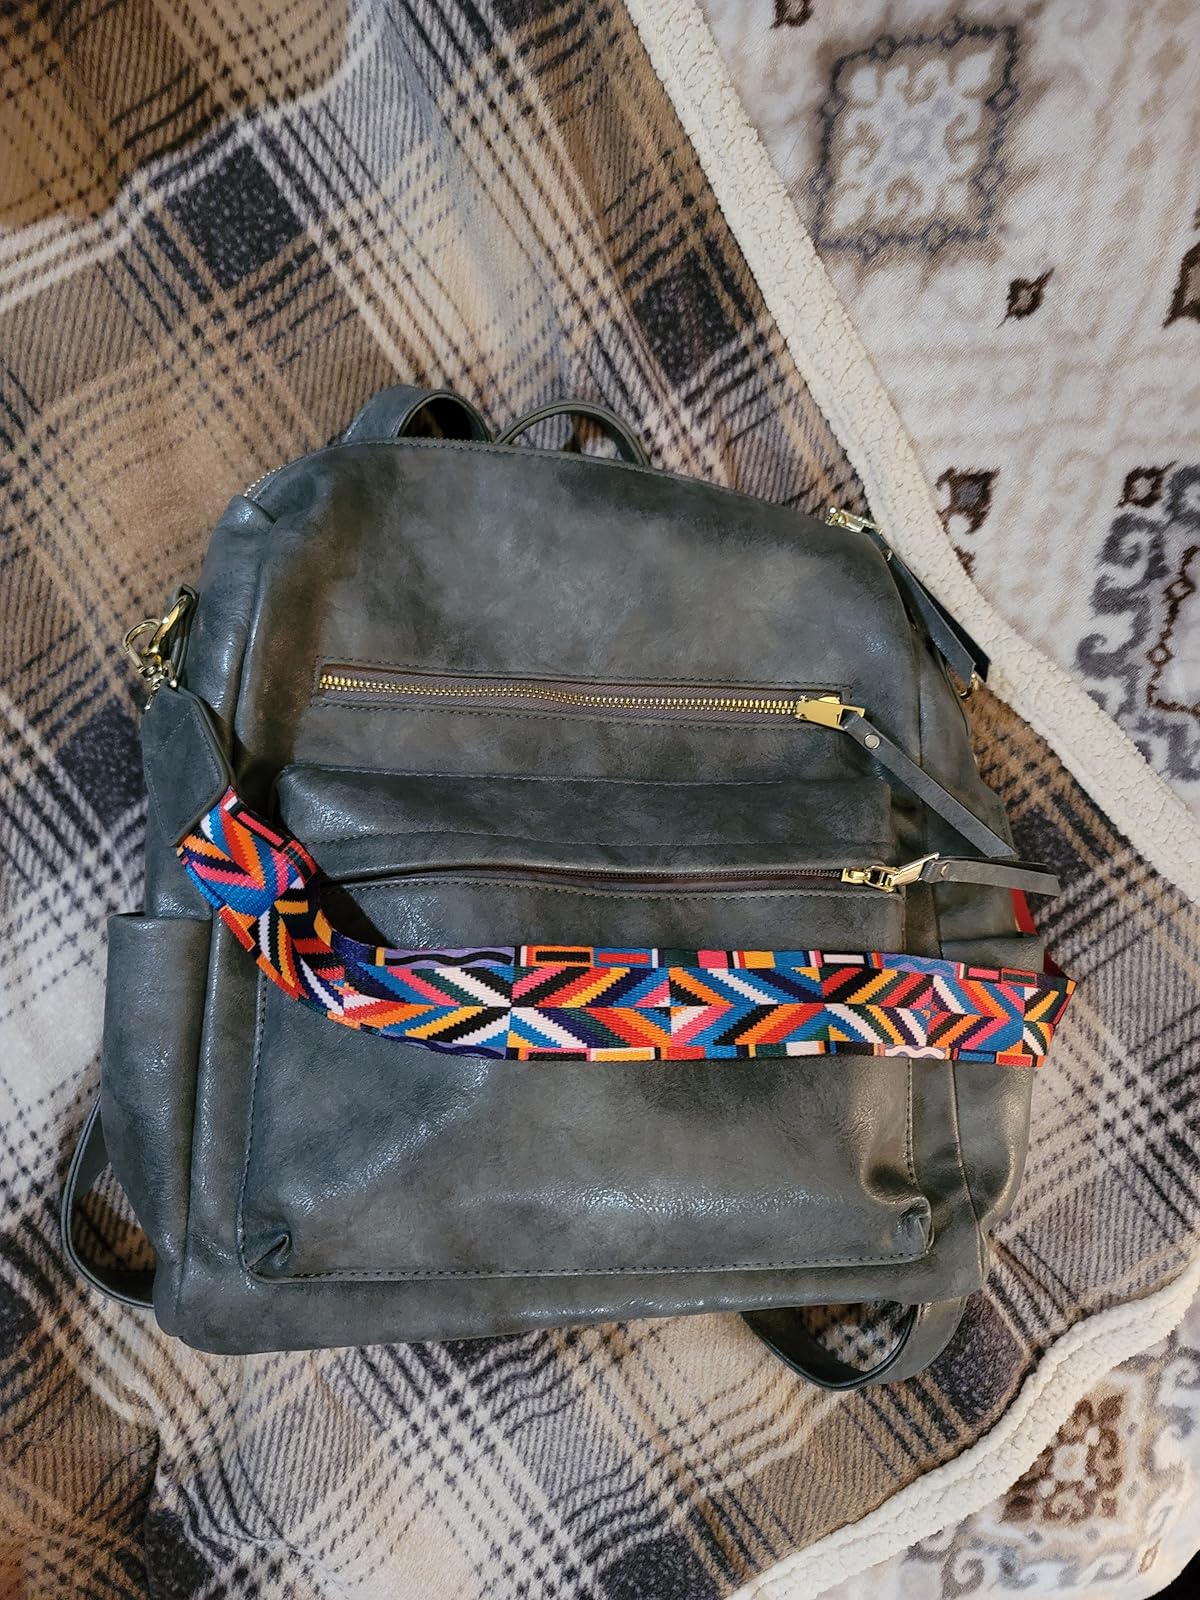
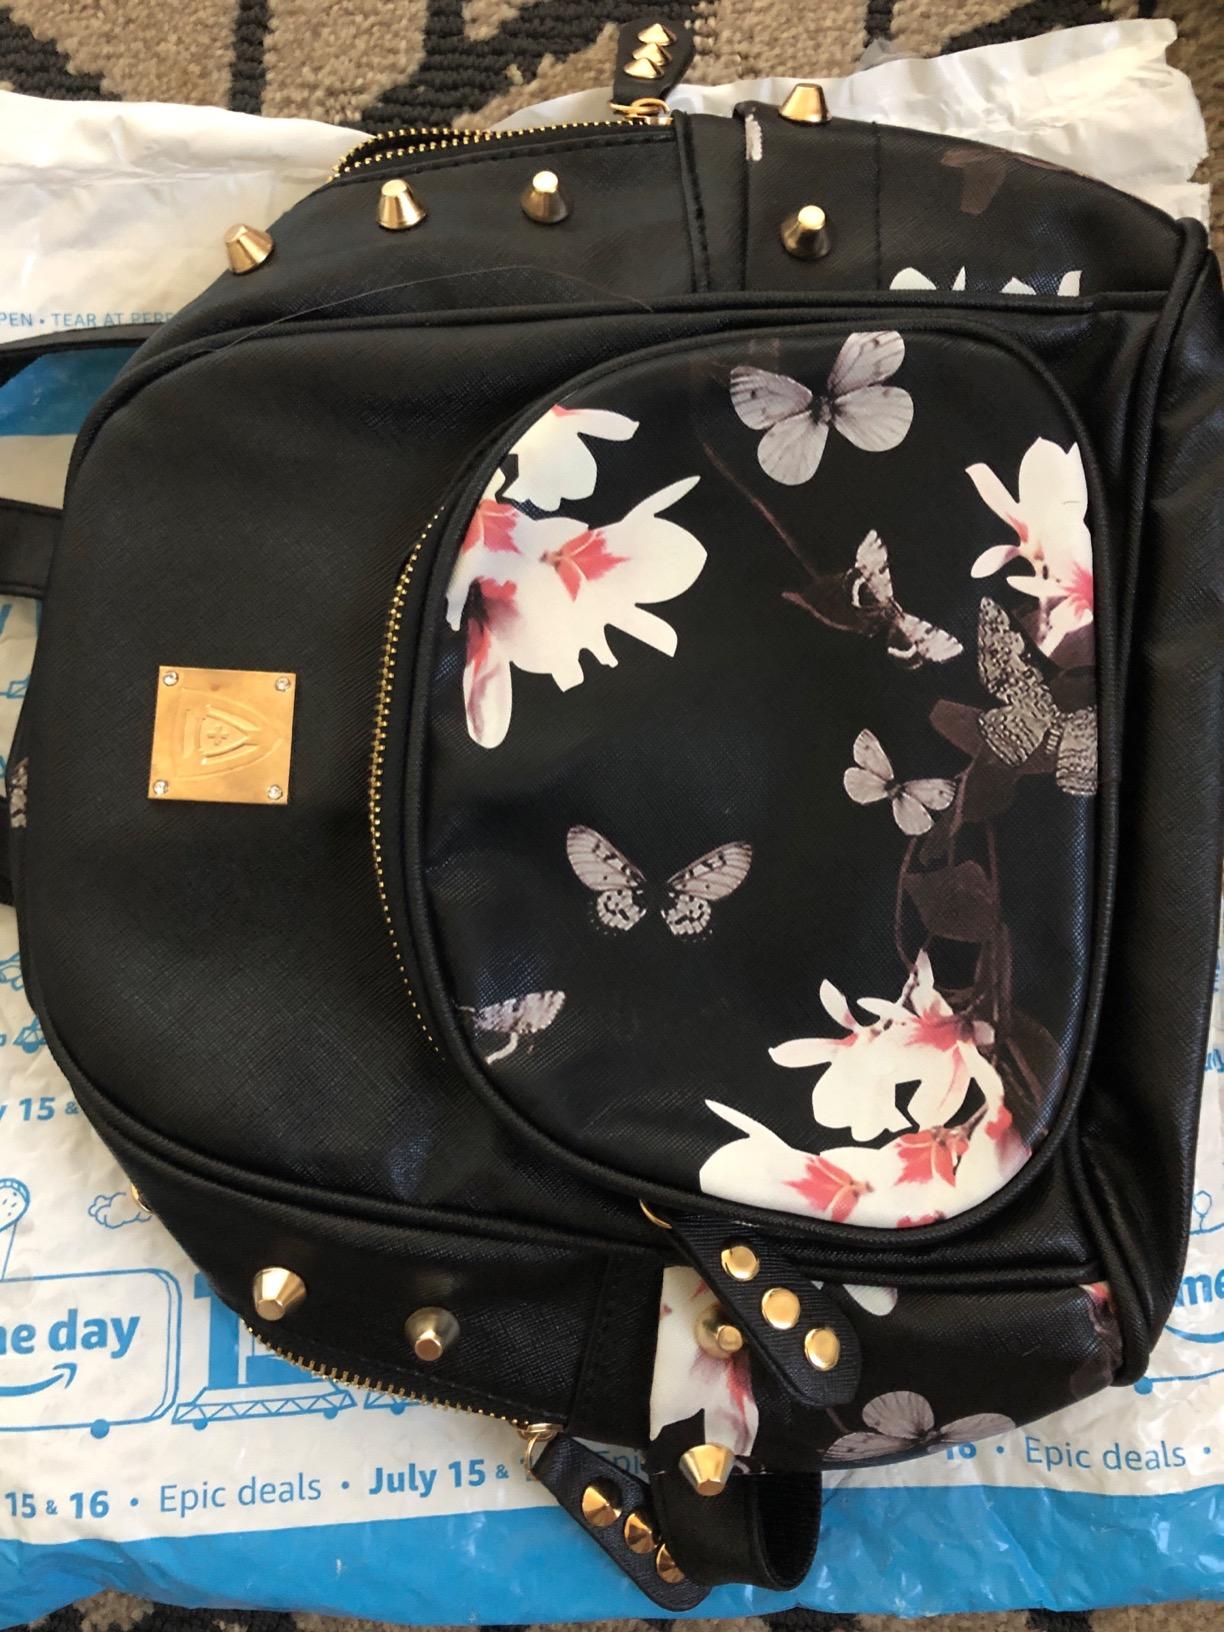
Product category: accessories_handbag
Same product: no